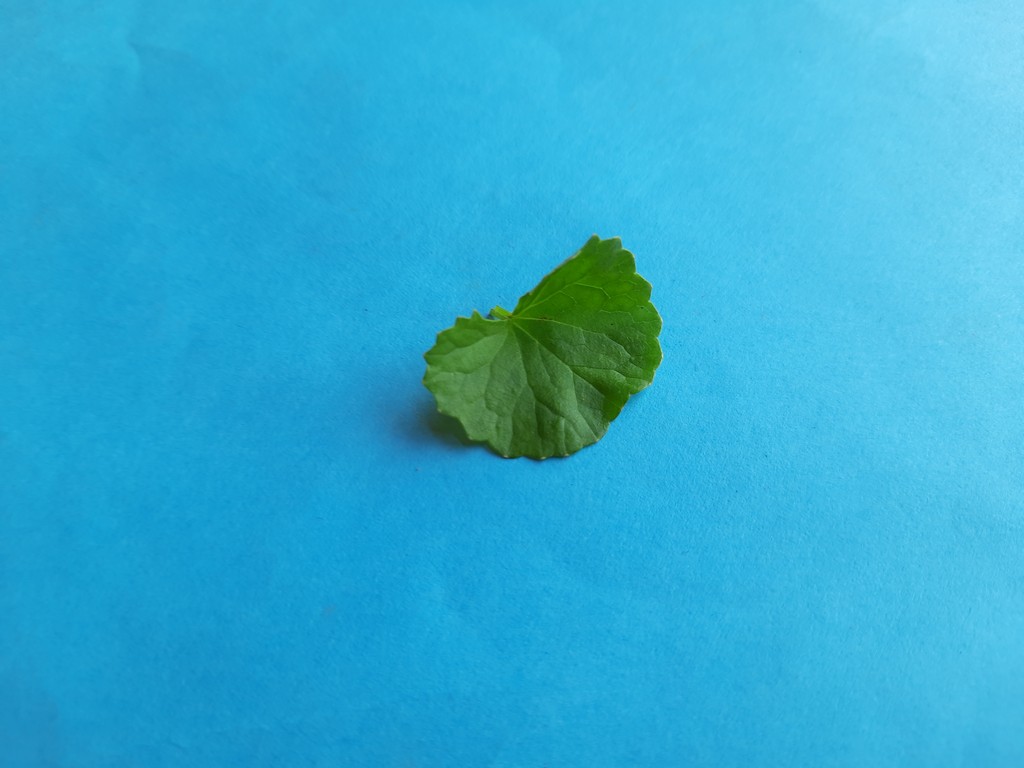
Label: Healthy